King of Thieves (video game)

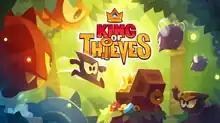
Logo

King of Thieves is a multiplayer PvP platform video game developed by ZeptoLab for iOS, Android and Windows Phone. The players must steal gems from user-generated dungeons and fortify their dungeon to protect against attacks.